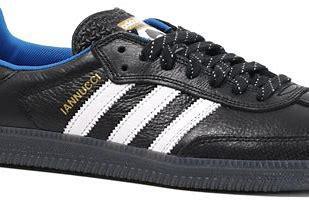
Brand: adidas
Model: Sambarose Skate